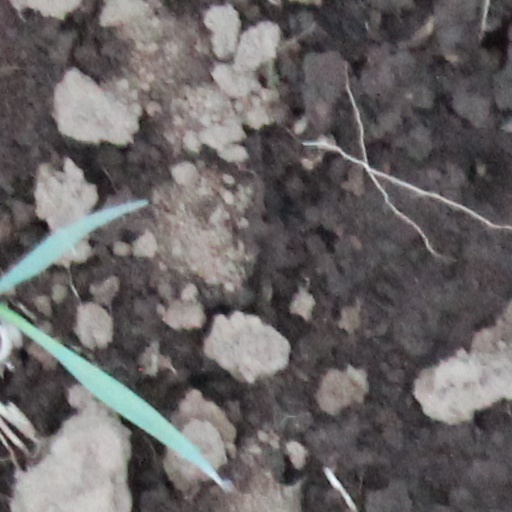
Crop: wheat